Cultural depictions of Stonehenge

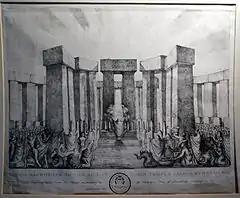
"Druids sacrificing to the Sun in their temple called Stonehenge", a 1722 engraving of the site as imagined by William Stukeley

The interest in 'ancient' Britain can be traced back to the sixteenth and seventeenth centuries, following the pioneering work of the likes of William Camden, John Aubrey and John Evelyn. The rediscovery of Britain's past was also tied up in the nation's emerging sense of importance as an international power. Antiquarians and archaeologists, notably William Stukeley, were conducting excavations of megalithic sites, including Stonehenge and the nearby Avebury. Their findings caused considerable debate on the history and meaning of such sites and the earliest depictions reflected a search for a mystical explanation.